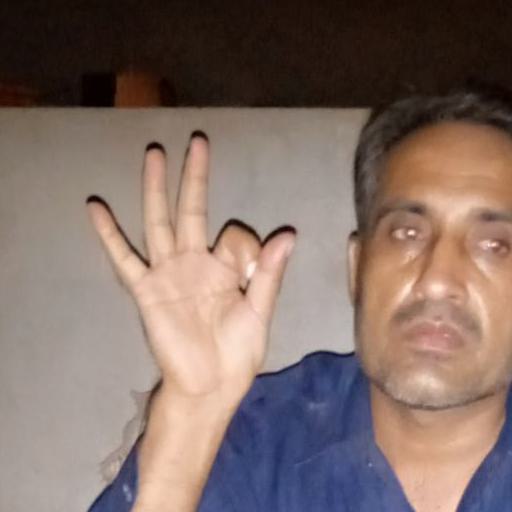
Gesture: ok